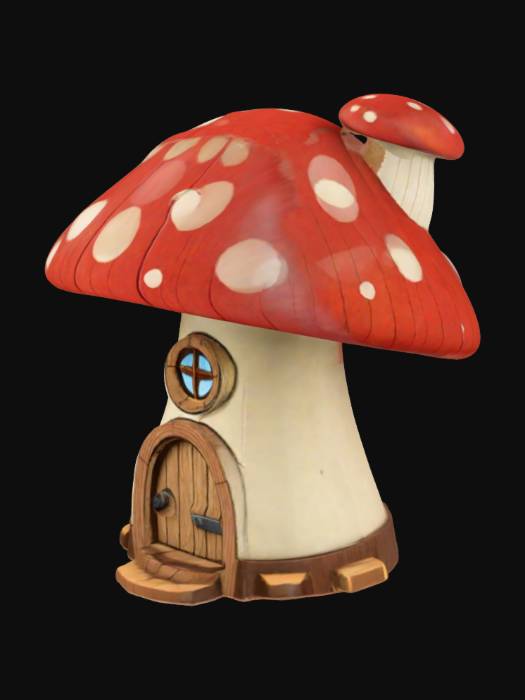
미적 점수 (1~10점): 9